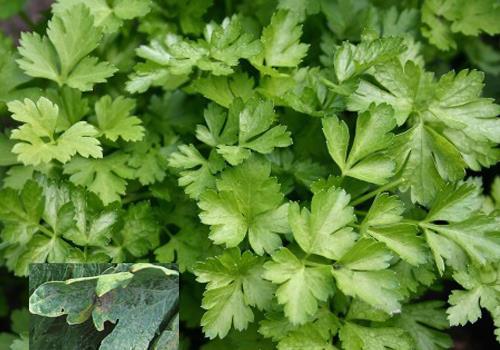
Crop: unknown
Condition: celery